Go, Stewie, Go!

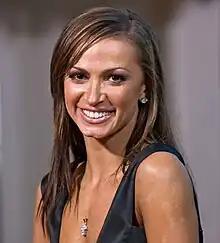
Dancer Karina Smirnoff's name was used by Stewie.

Although never specifically referenced or mentioned in the episode itself, Stewie's alter-ego is named after well-known ballroom dancer Karina Smirnoff, who had previously danced professionally on the American television reality show "Dancing with the Stars". Most of the storyline following Stewie is a homage of the 1982 film "Tootsie". The episode's title is also a reference to the song "Go, Tootsie, Go" played during the photo-shoot montage in the film. A similar scene featuring the song was slightly modified, replacing "Tootsie" with "Stewie," in the lyrics to the song. Another song from the film, "It Might Be You" by Stephen Bishop, is played during the closing credit sequence.